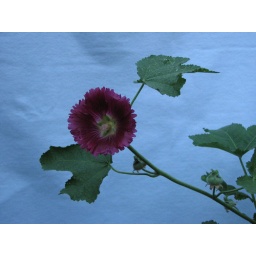
Using the book's suggestions, I photographed the pink hollyhock against a white background, but the black looked much better.